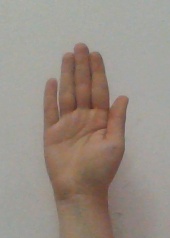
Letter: seen